Isaac Doolittle

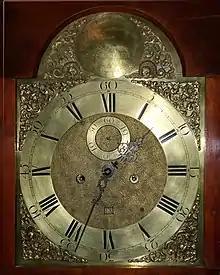
Isaac Doolittle brass hall clock face, c. 1770s

At the height of the French and Indian War the General Court of Connecticut appointed Doolittle Armourer (or Armorer) of the Connecticut Militia: in 1755, he served on the General Staff under General William Johnson from June 9 to August 6 and from September 10 to December 6, supporting Connecticut's war effort. He was again appointed Armorer in 1758, this time for Connecticut's Fourth Regiment under Colonel David Wooster. As armorer "he gained some experience in gunpowder production", which would prove vitally important to the Patriot war effort during the American Revolutionary War twenty years later. He designed an innovative nested bateau or lake boat for the 1755 amphibious attack on Fort Carillion and saw the construction of the "Land" "Tortoise," a floating gunboat, skills he would use two decades later in the American Revolution. He also gained firsthand knowledge of British leadership incompetence in the disastrous expedition against Fort Carillon as well as their superior naval capabilities in the successful Siege of Louisbourg of 1758.